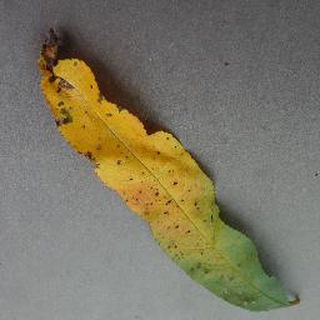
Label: peach_bacterial_spot